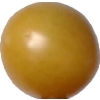
Label: tomato_cherry_yellow